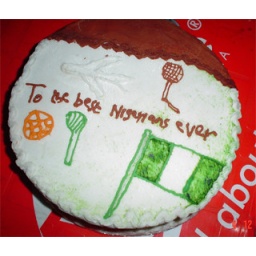
The Airforce, TV reporters and table tennis champions across the country get props in Maiduguri, Nigeria